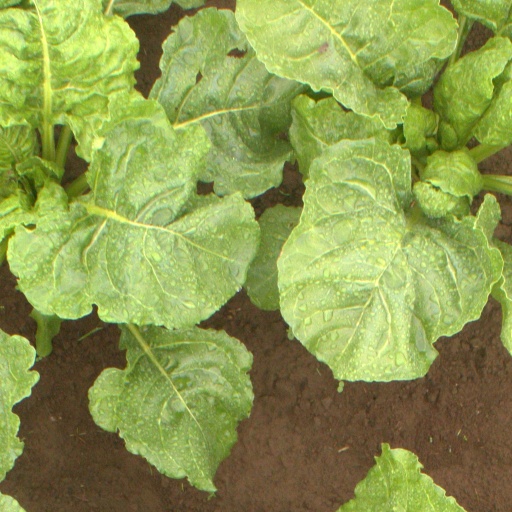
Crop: sugar beet